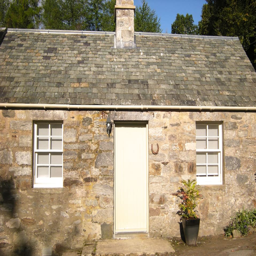
the historic facade at the front has been retained